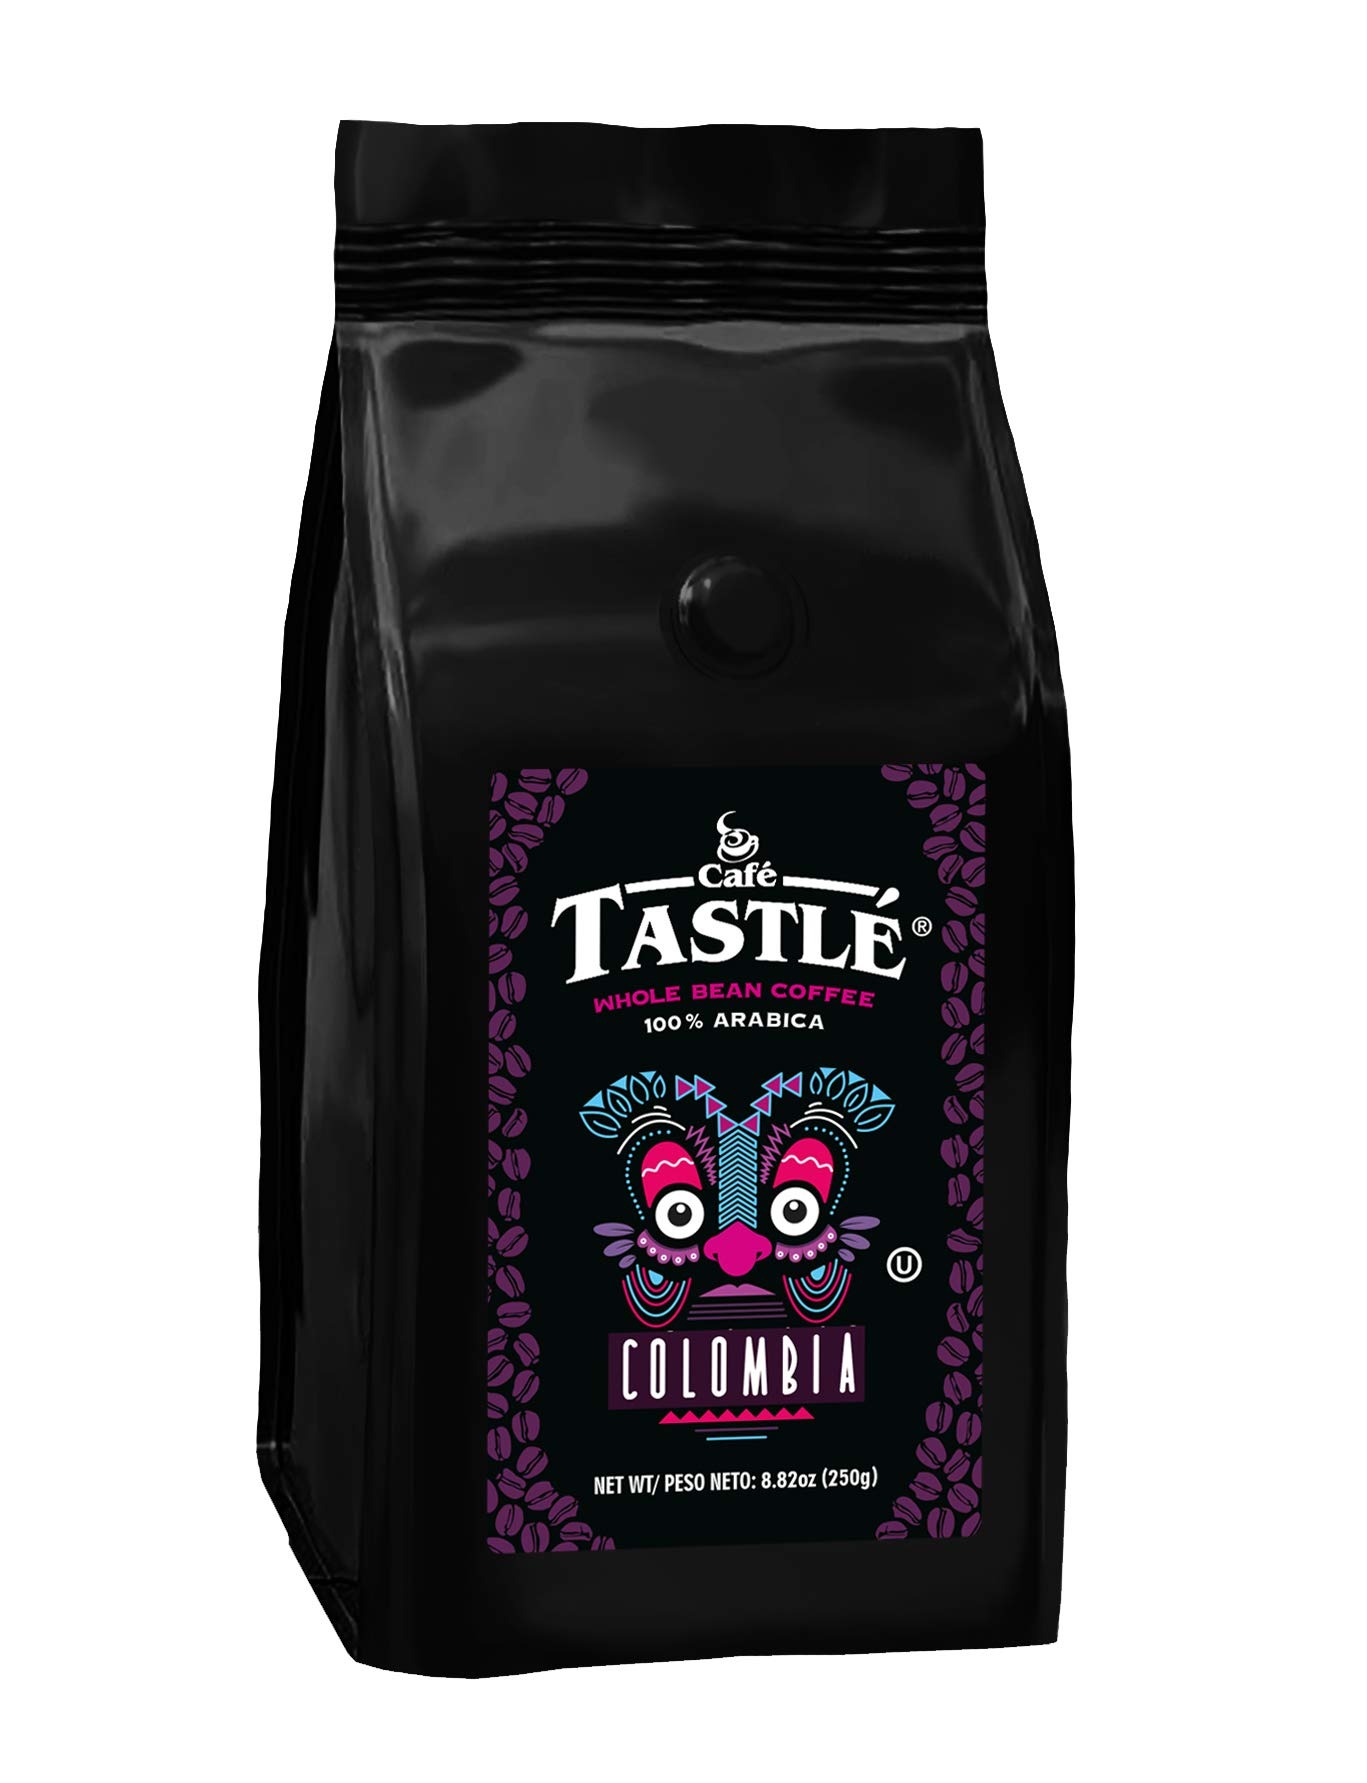
Item Name: Cafe Tastle Colombia Medium-Dark Roast 100% Arabica Whole Bean Coffee, 8.82 Oz, Brown
Bullet Point 1: 100% Arabica coffee grown in Colombia
Bullet Point 2: Includes One 8.82-Ounce bag of High Quality whole bean coffee from Colombia
Bullet Point 3: Ou Kosher
Bullet Point 4: Medium-dark roast
Value: 8.82
Unit: Ounce

Price: 7.08